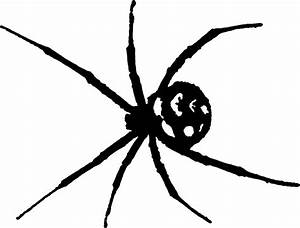
Label: spider